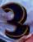
Number: 3